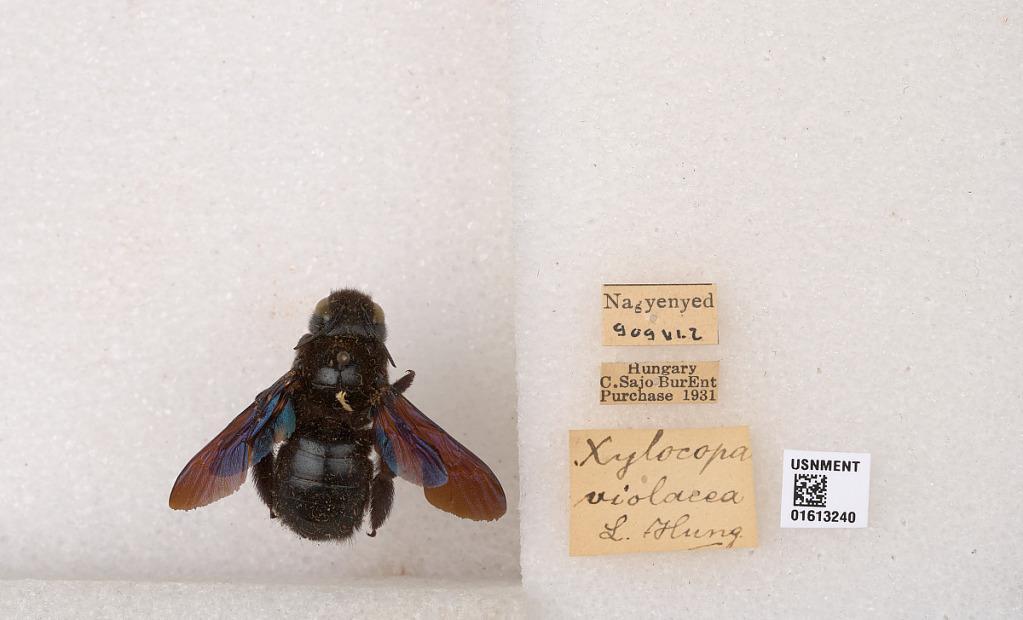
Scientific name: Xylocopa (Xylocopa) violacea (Linnaeus)
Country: Romania
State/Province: Alba
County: Aiud
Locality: Nagyenyed (Aiud)